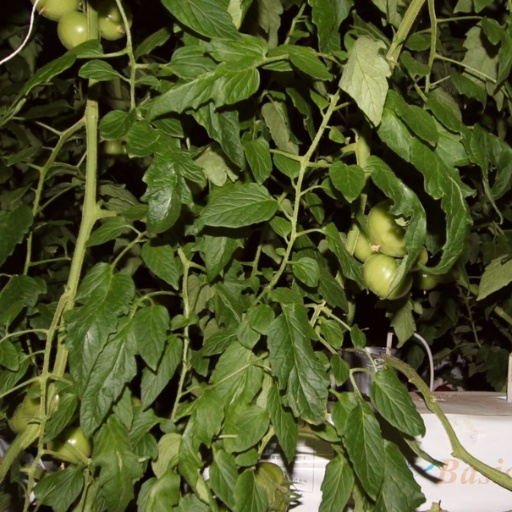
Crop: tomato